Halloweenight

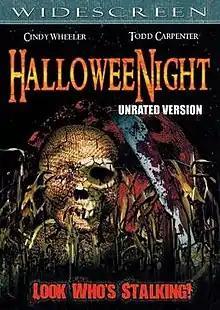
DVD cover

HalloweeNight is a 2009 American horror directed by Mark Polonia of the Polonia brothers.